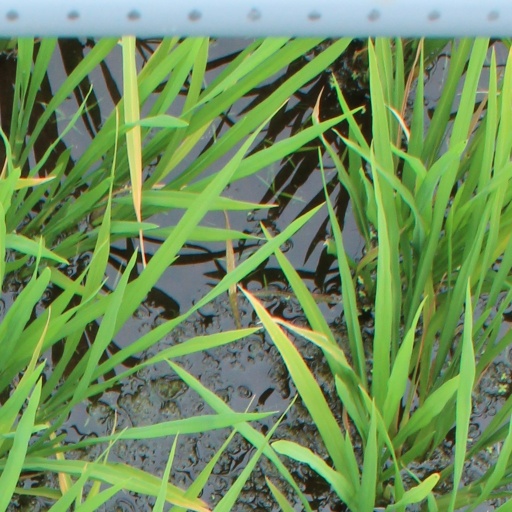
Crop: rice